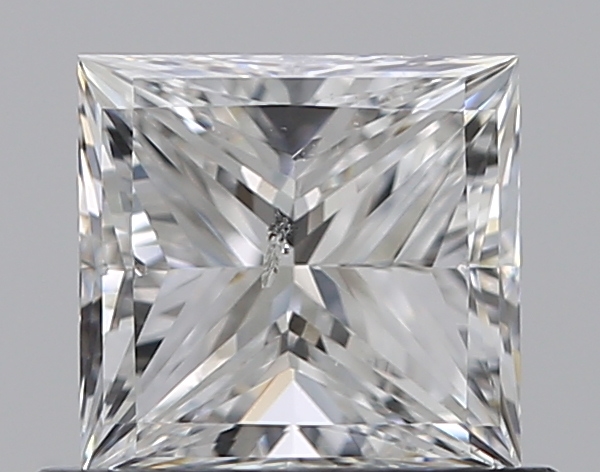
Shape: princess
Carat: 0.7
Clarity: SI2
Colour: F
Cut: GD
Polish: VG
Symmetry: GD
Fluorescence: N
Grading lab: GIA
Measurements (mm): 4.99 x 4.8 x 3.53